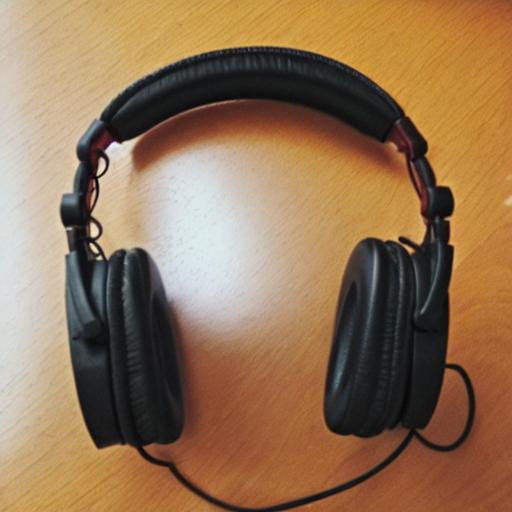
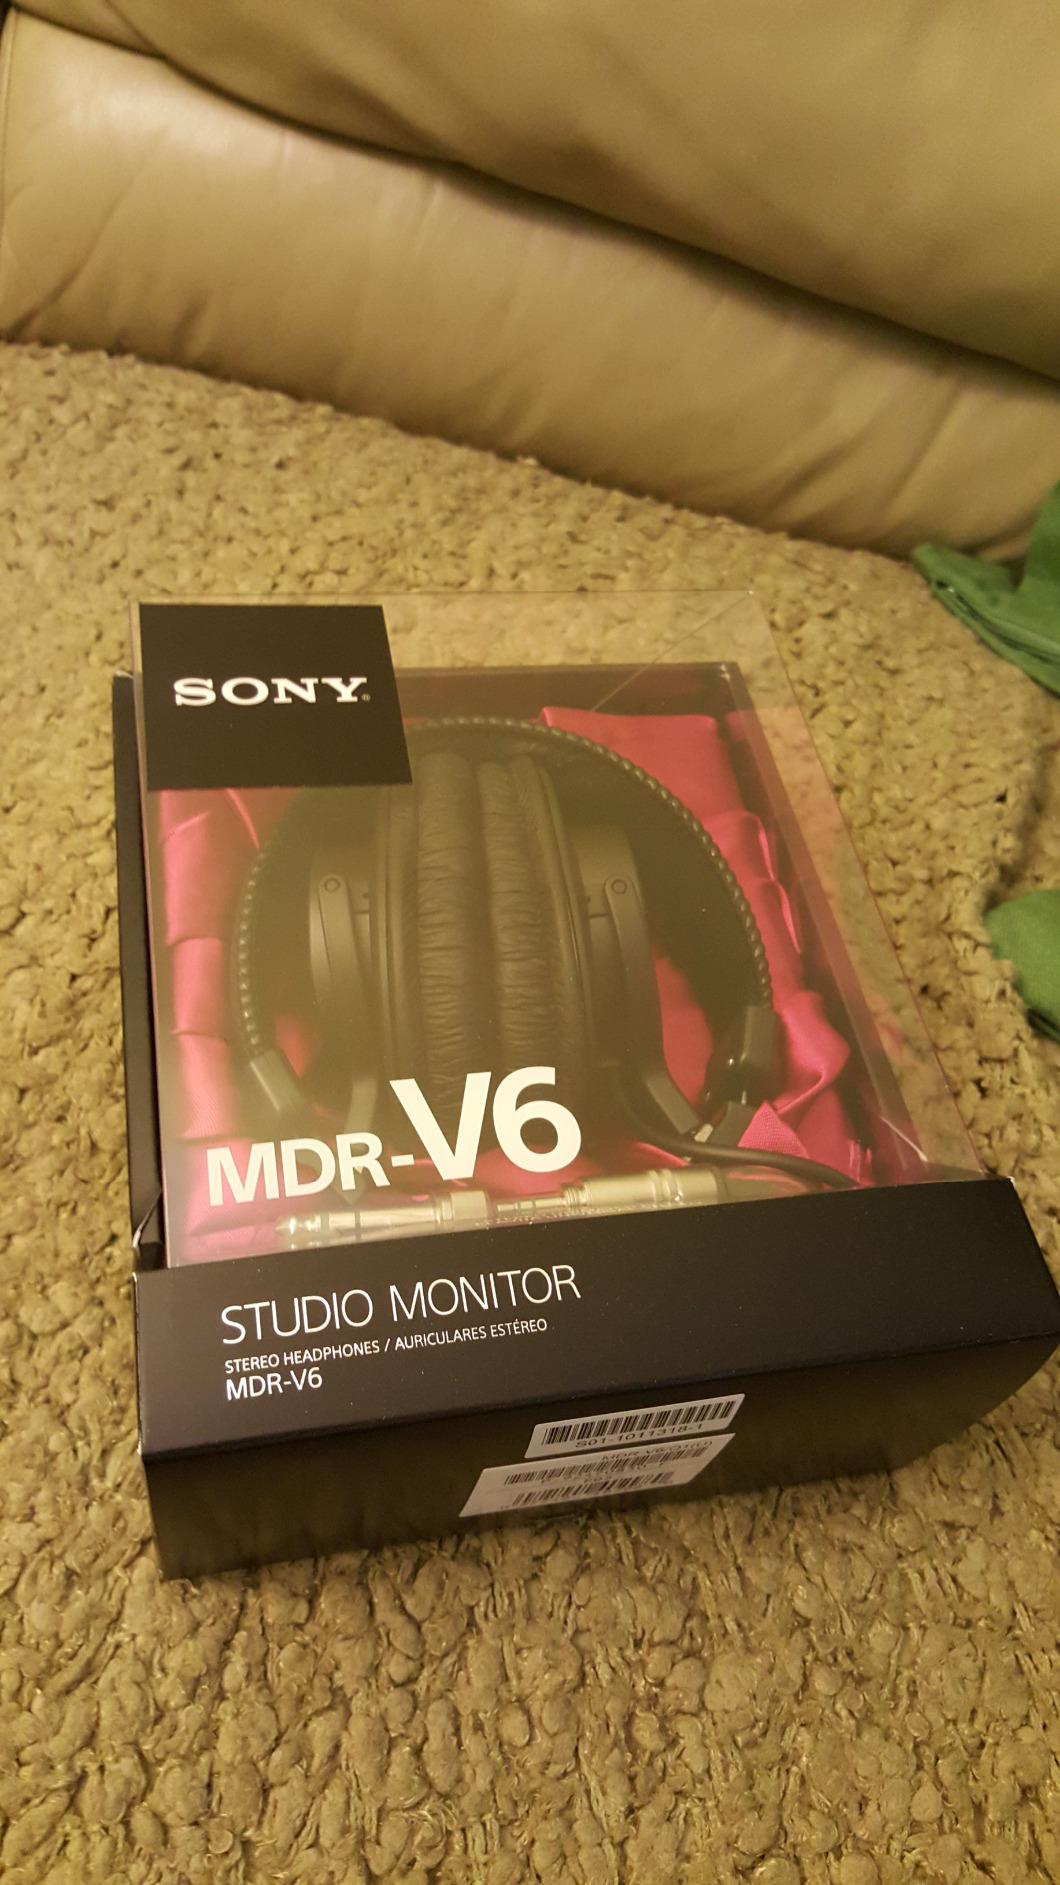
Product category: headphones
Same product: no